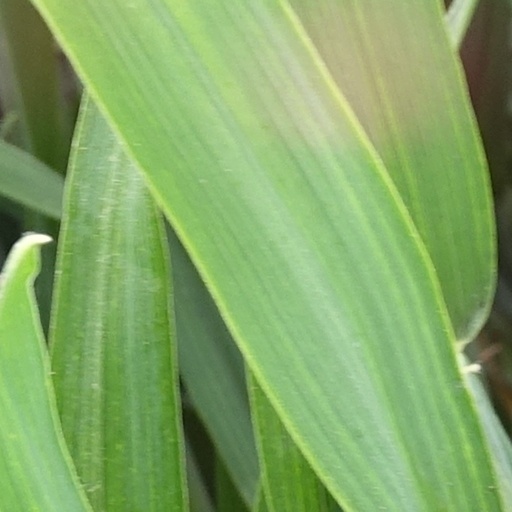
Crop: wheat